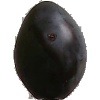
Label: Plum 3